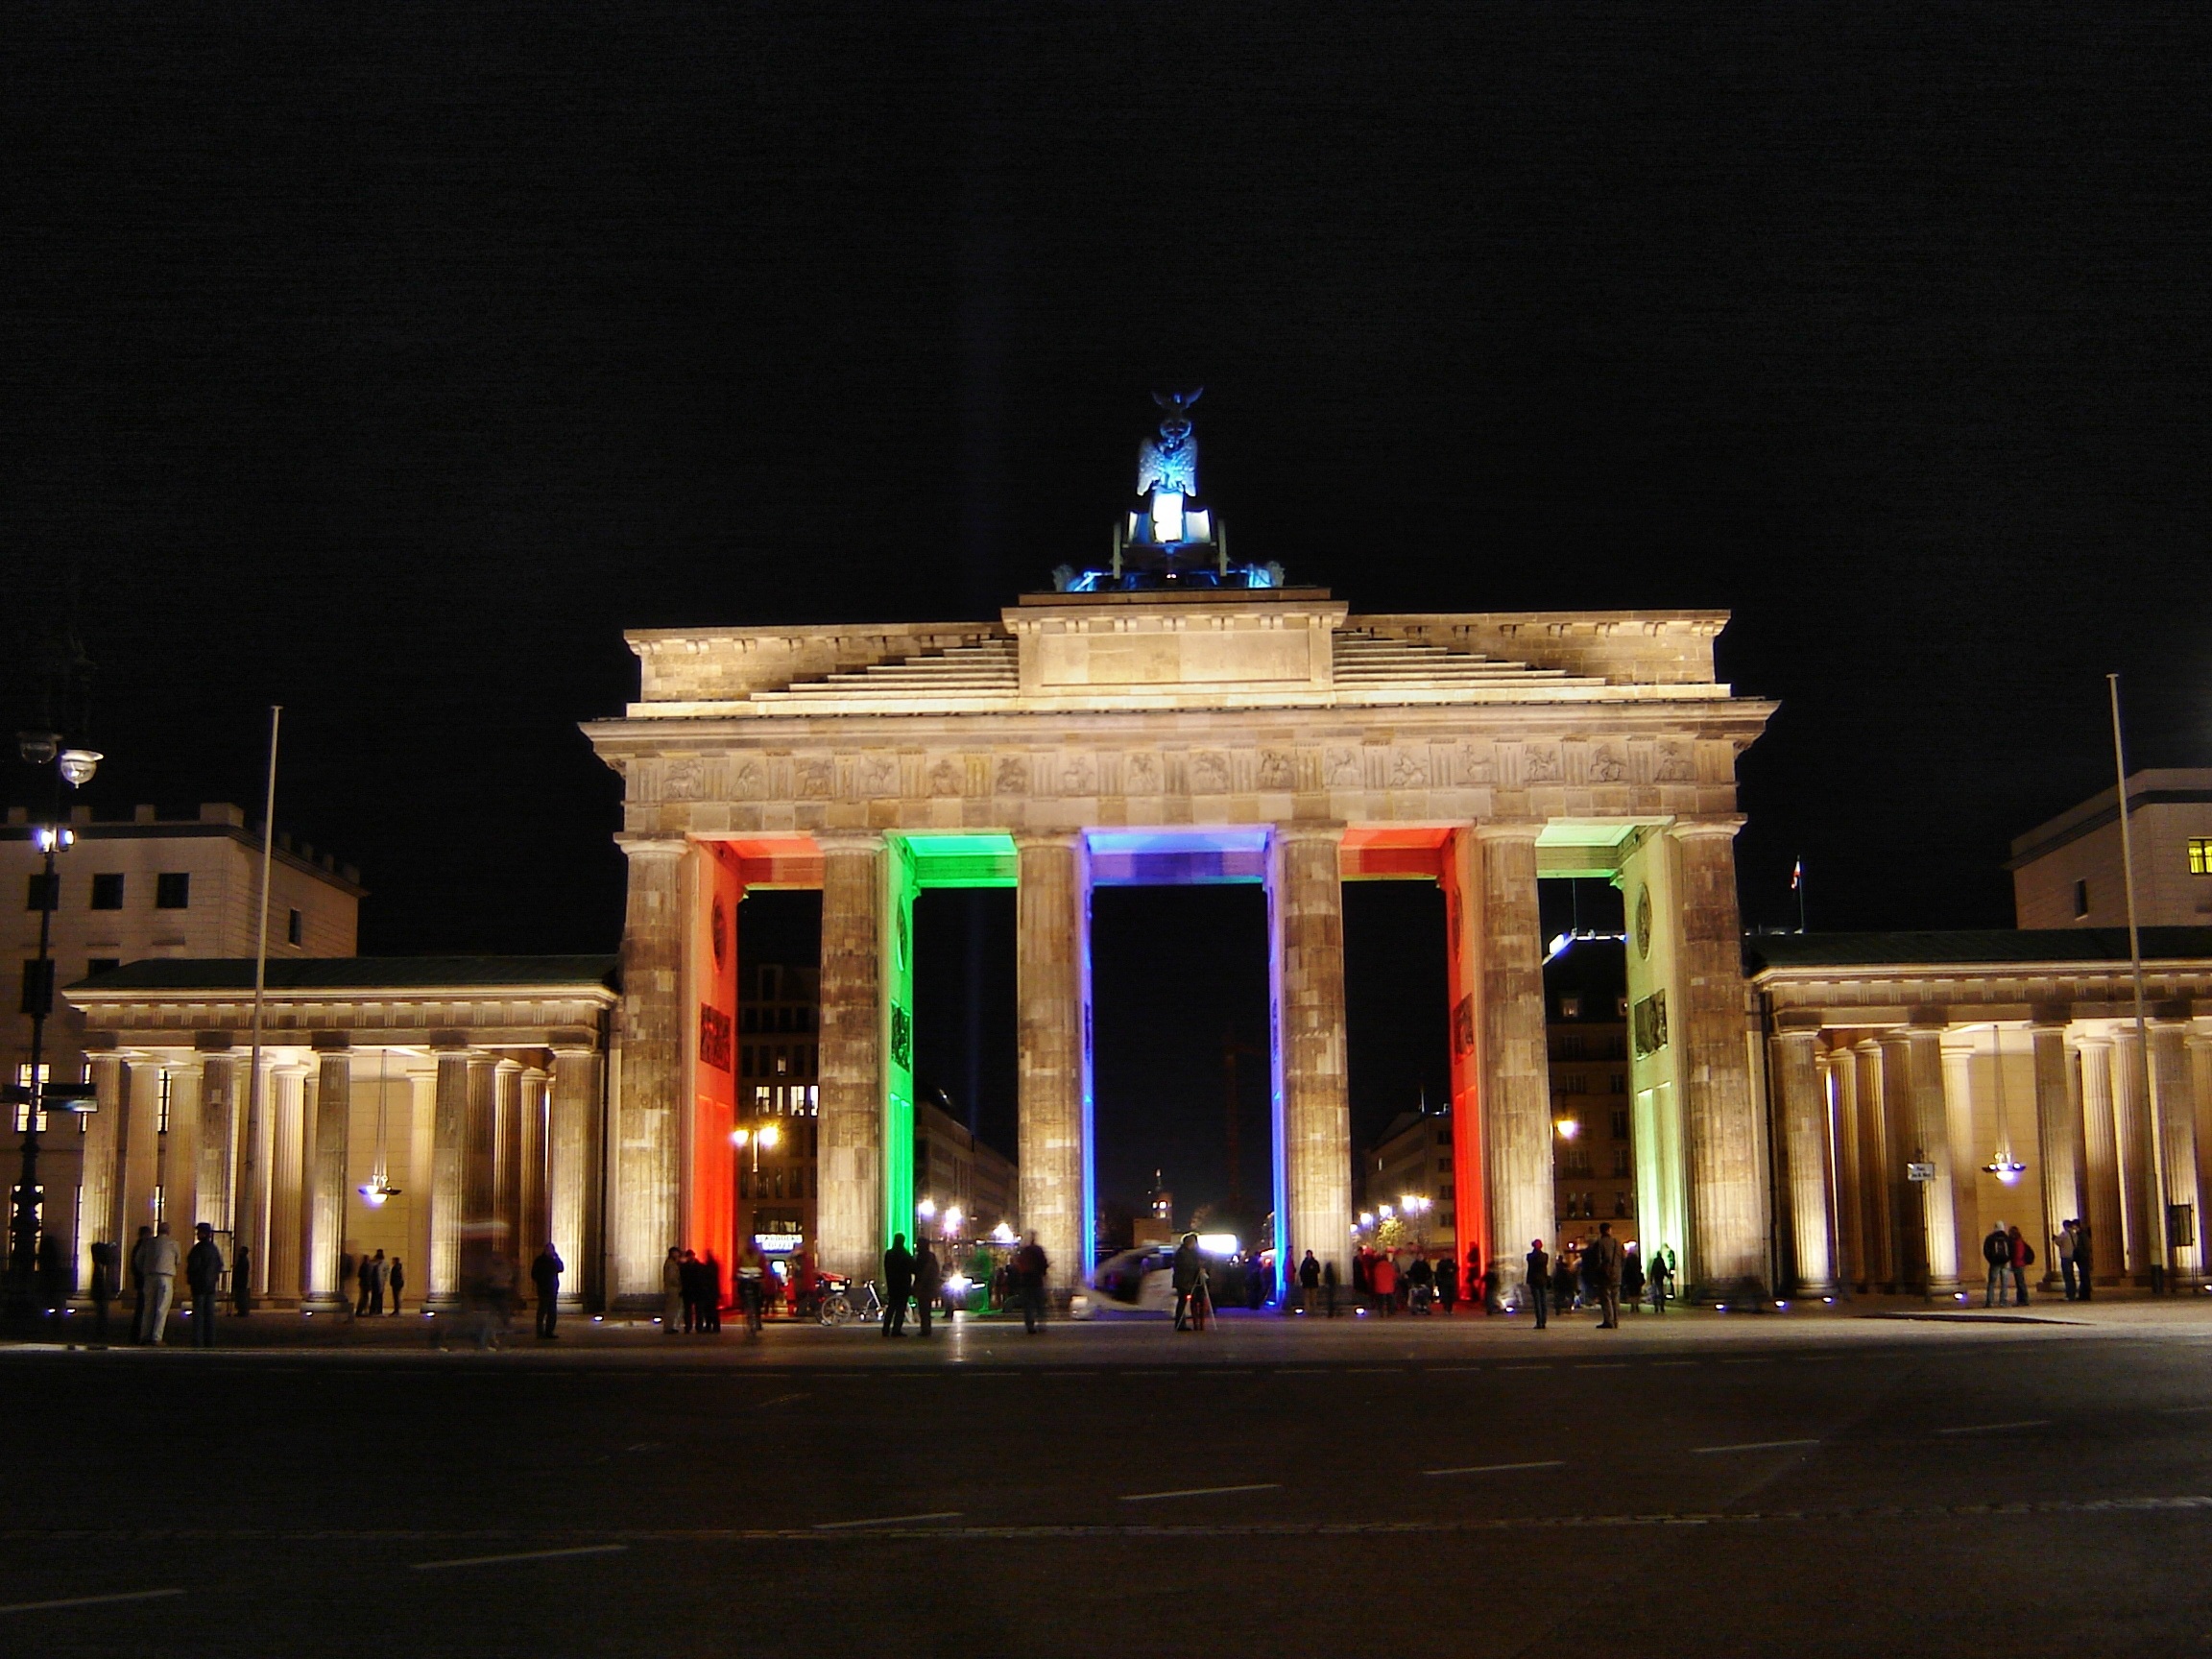
night, downtown, evening, landmark, christmas, lighting, christmas decoration, art, berlin, water feature, berlin at night, city of lights, brandenburg gate, christmas lights